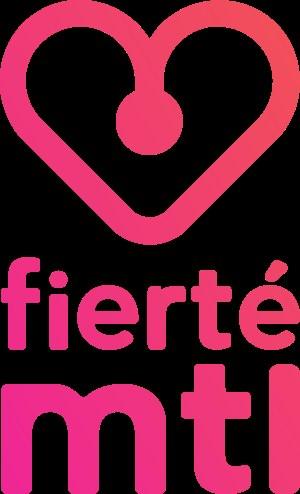
Fierté Montréal est un festival annuel québécois célébrant la diversité sexuelle et de genre à Montréal. Il est le plus grand événement de ce genre au Canada. Il se déroule sur onze jours consécutifs habituellement à la mi-août de chaque année. Fondé en 2007 à l’initiative des communautés de la diversité sexuelle et de genres, Fierté Montréal est aujourd’hui le plus grand rassemblement en son genre à travers toute la francophonie.